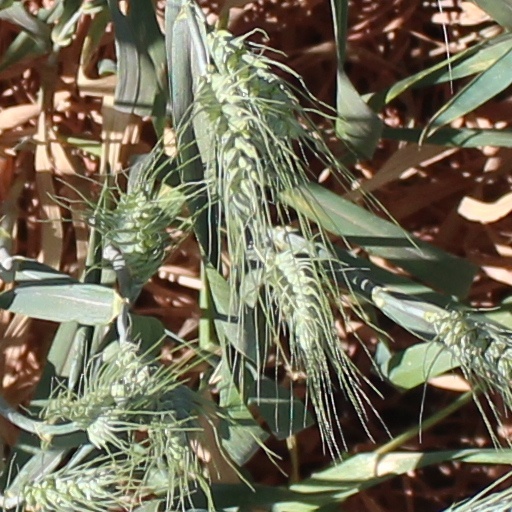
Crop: wheat